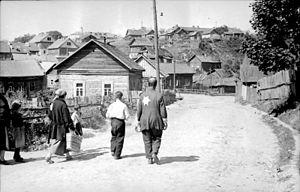
Le Ghetto de Moguilev — est un emplacement de déportation des Juifs de la ville de Moguilev et des environs, selon un processus de poursuite et d'extermination des Juifs appelé l'Holocauste, pendant la période d'occupation du territoire biélorusse par les forces d'occupation du Troisième Reich durant la Seconde Guerre mondiale.